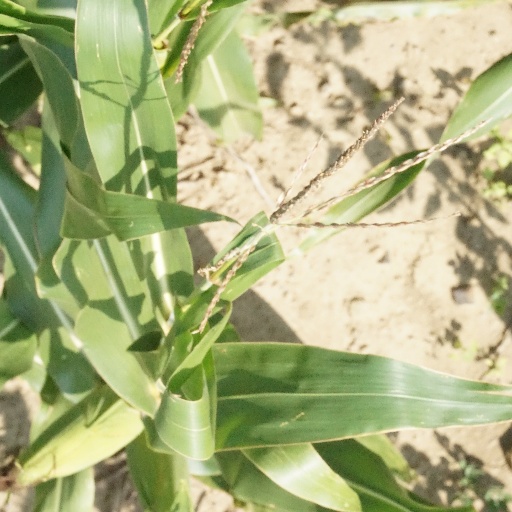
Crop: maize; corn